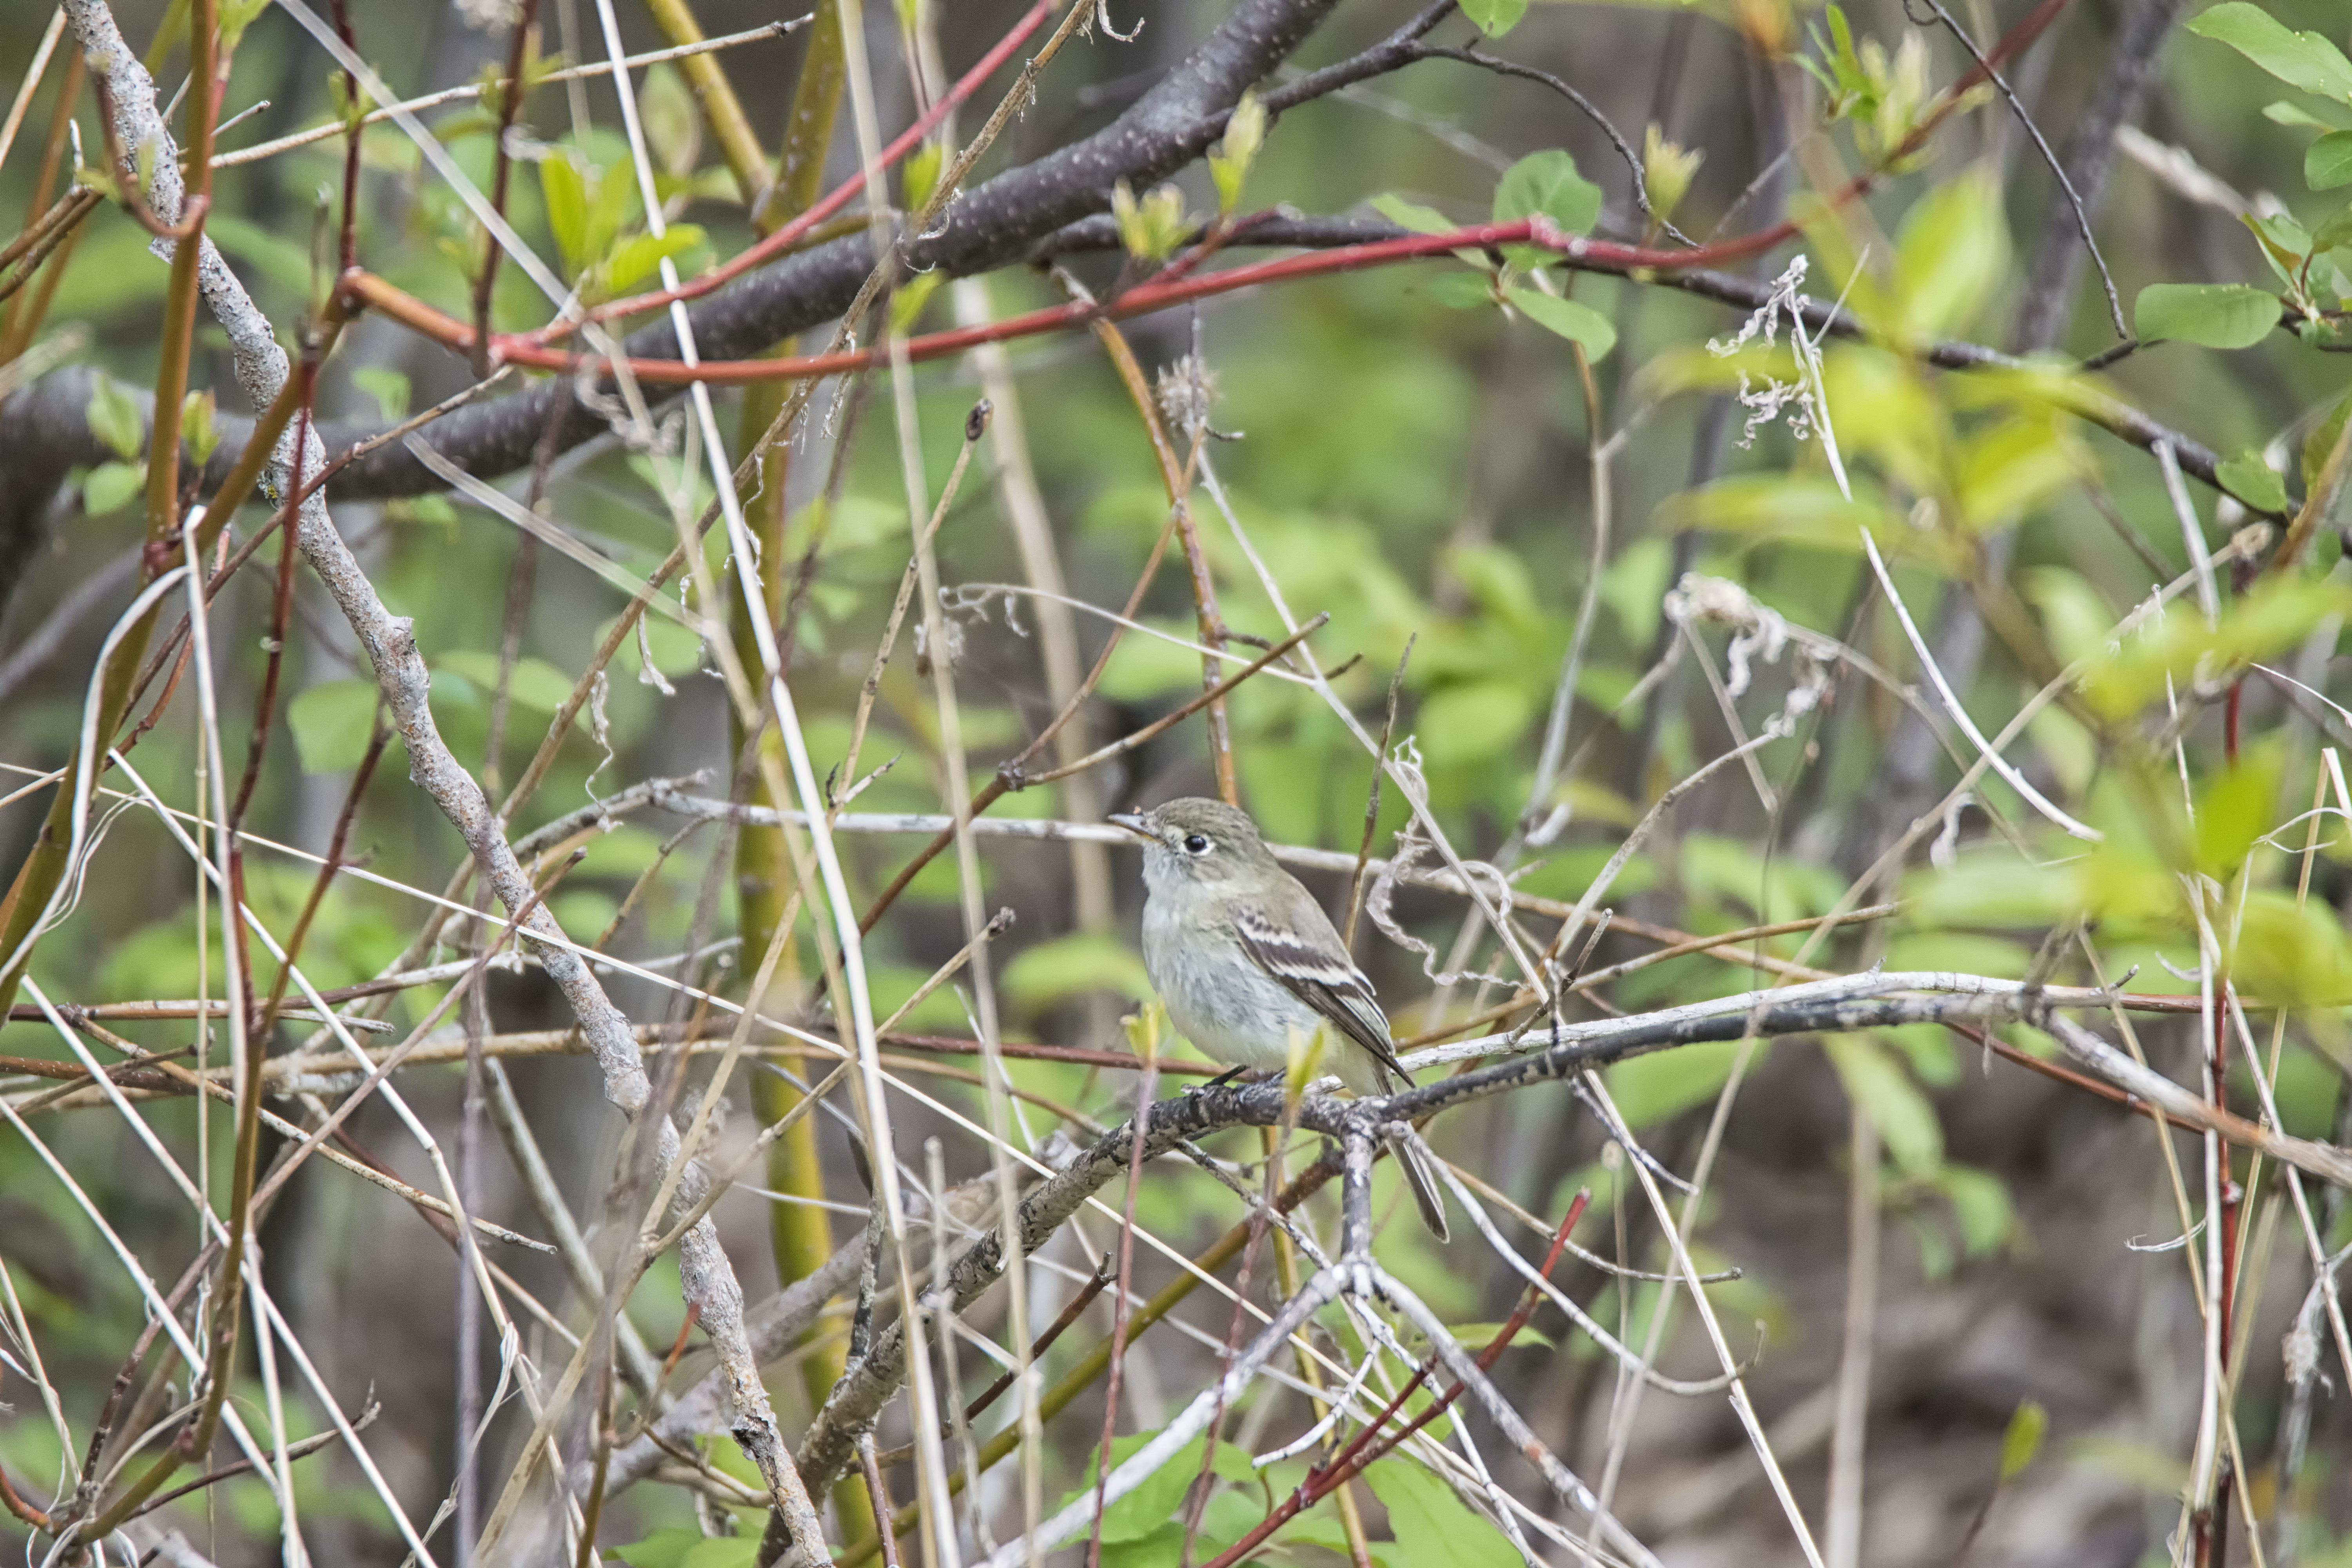
branch, bird, wildlife, fauna, canada, a, vertebrate, quebec, olives, olive, sherbrooke, oiseau, moucherolle, sided, flycatcher, c t s, perching bird